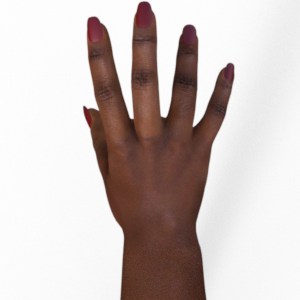
Label: paper